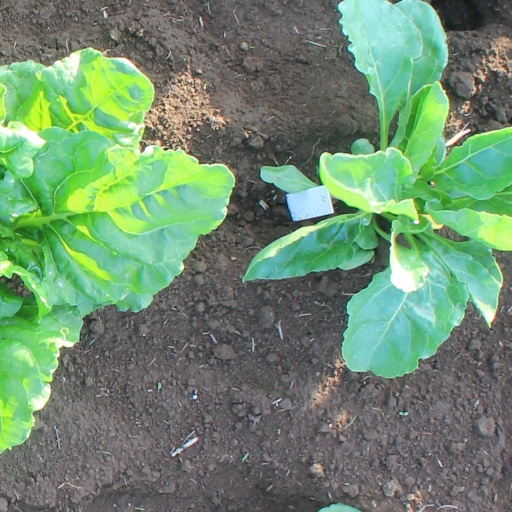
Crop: sugar beet